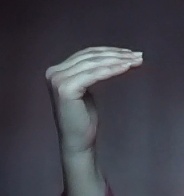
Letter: haa